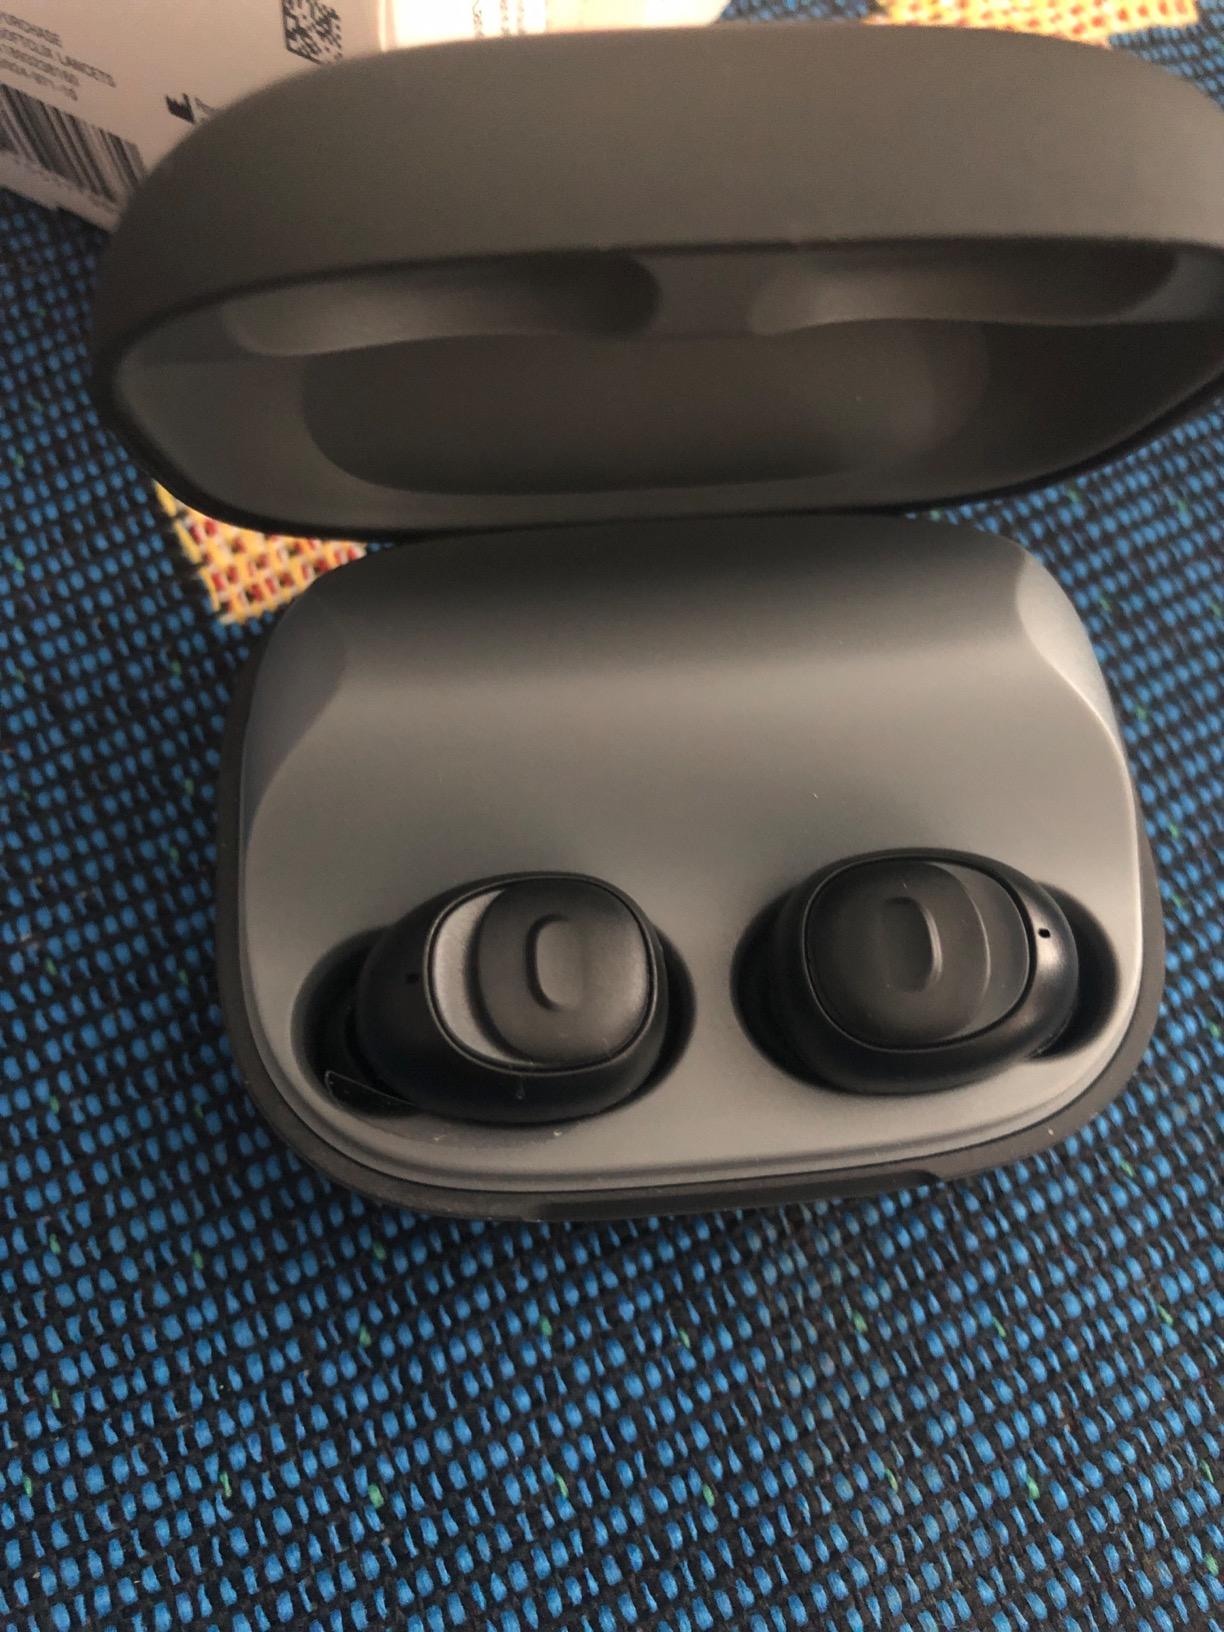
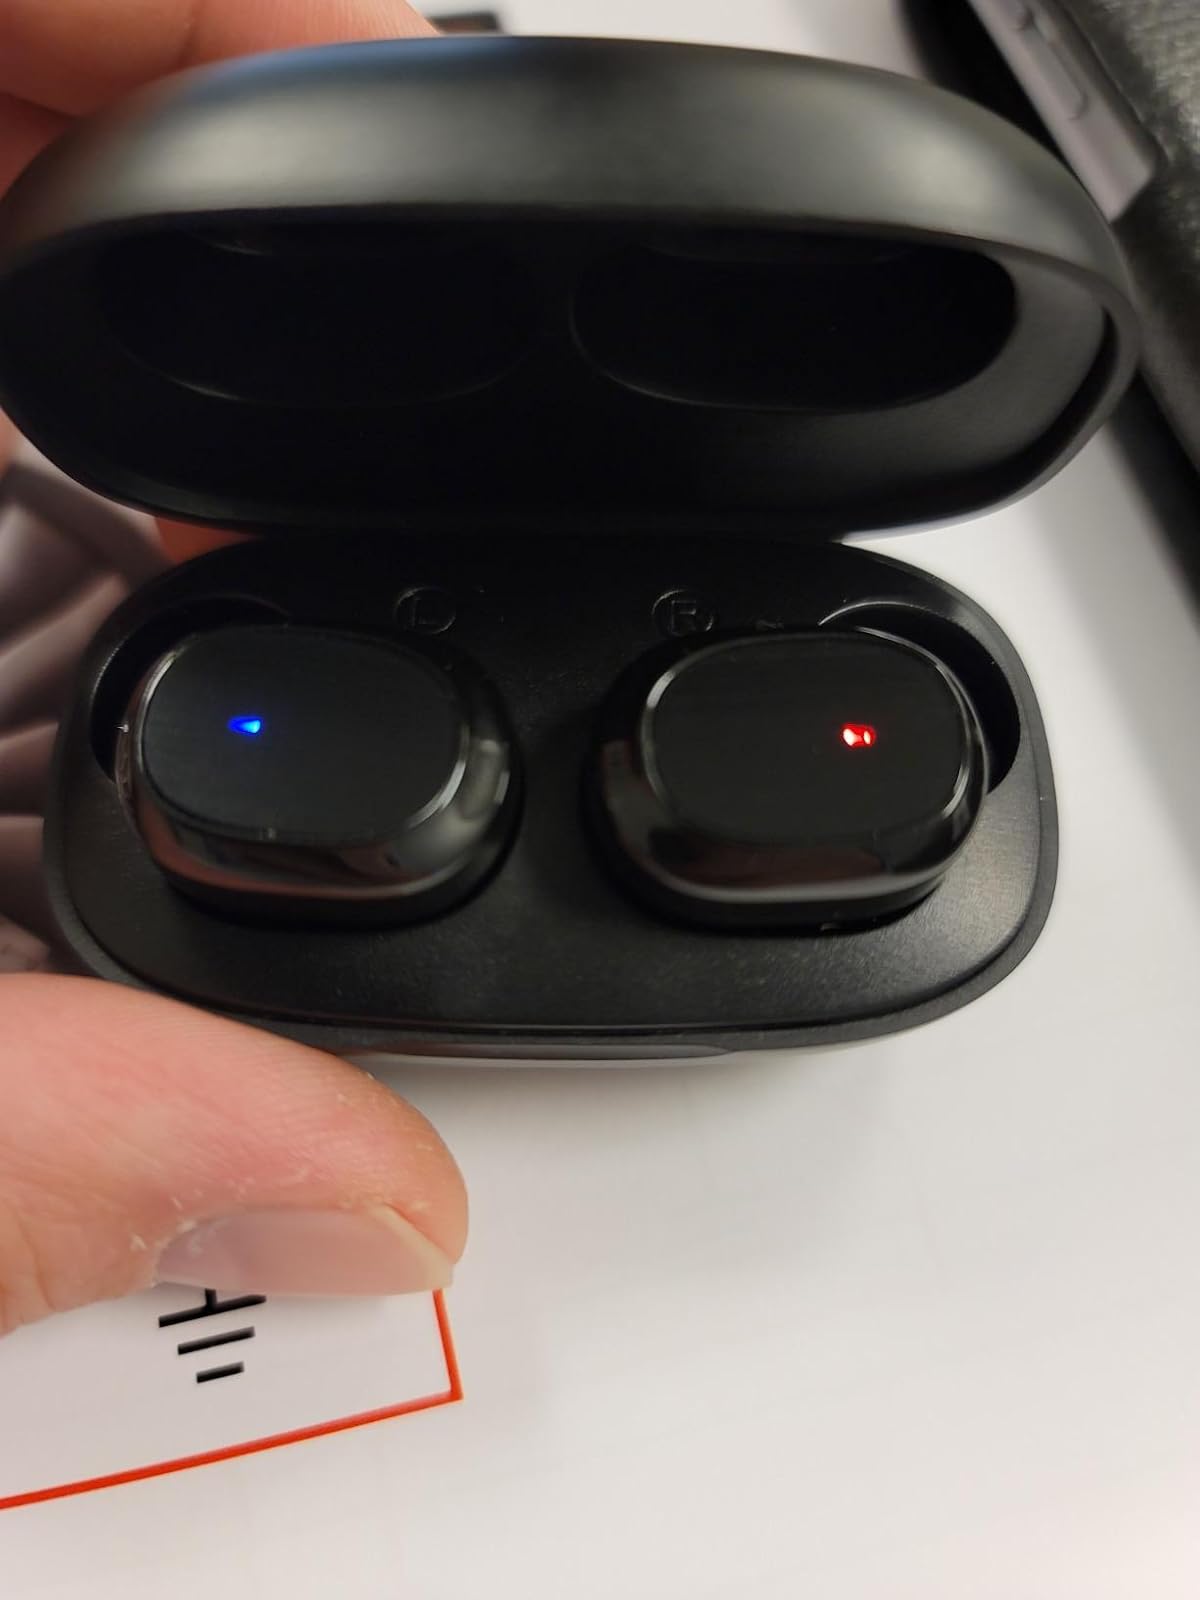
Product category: earbuds
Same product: no